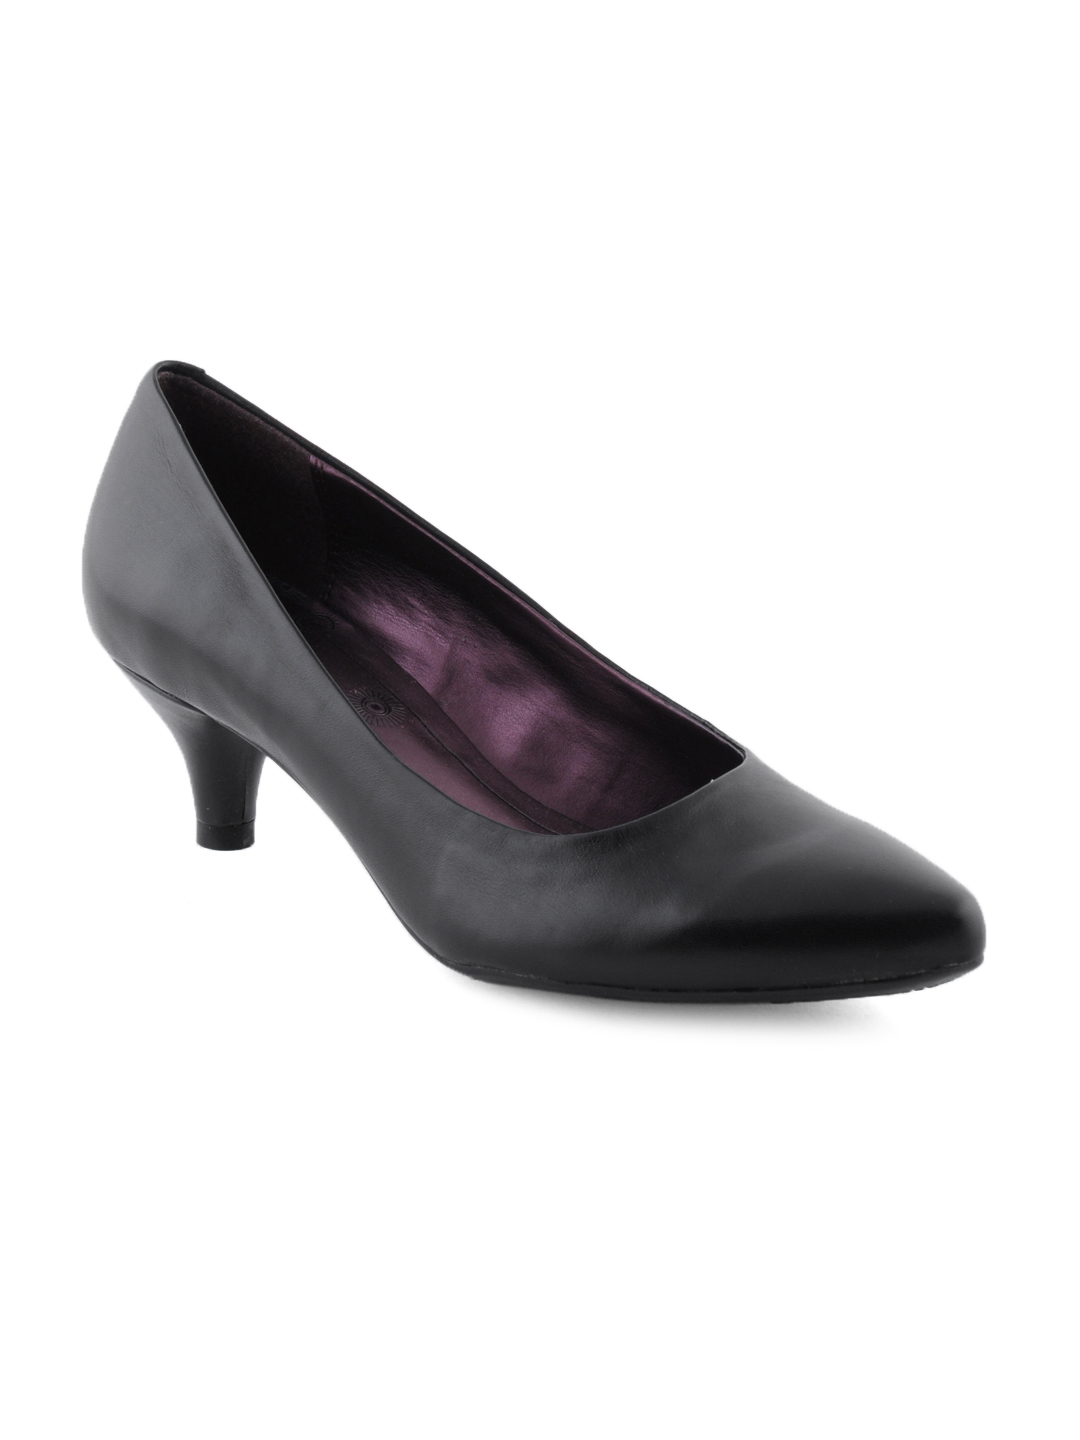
Clarks Women Black Dolphin Cove Heels
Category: Footwear / Shoes / Heels
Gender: Women
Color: Black
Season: Summer 2011
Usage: Formal